United Nations Security Council Resolution 561

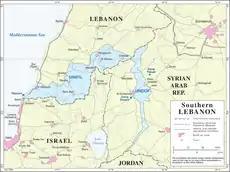
UNIFIL zone, alongside UNDOF

United Nations Security Council resolution 561, adopted on 17 April 1985, after recalling previous resolutions on the topic, as well as studying the report by the Secretary-General on the United Nations Interim Force in Lebanon (UNIFIL) approved in 426 (1978), the Council decided to extend the mandate of UNIFIL for a further six months until 19 October 1985.